Geothermal areas in Lassen Volcanic National Park

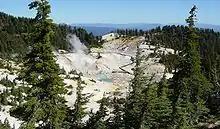
Bumpass Hell

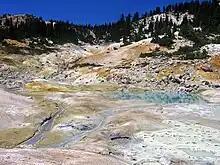
Boiling Pools Inside Bumpass Hell

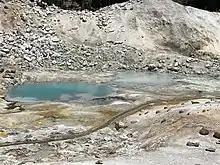
Photo of several hot springs at Bumpass Hell from the perspective of the boardwalk.

Near Little Hot Springs Valley is Bumpass Hell, a hydrothermally altered geothermal area that spans 16 acres (6.5 ha) and has hot springs, fumaroles, and boiling mudpots. As part of Mount Tehama's main vent, Bumpass Hell is the result of fissures that tap the volcanic heat, thought to be a cooling mass of andesite, perhaps three miles (5 km) below the surface.